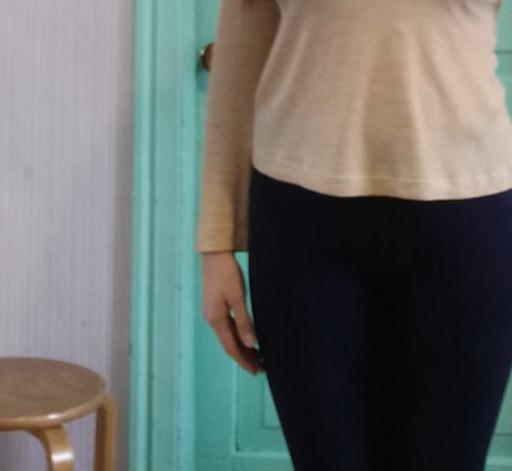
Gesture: no_gesture